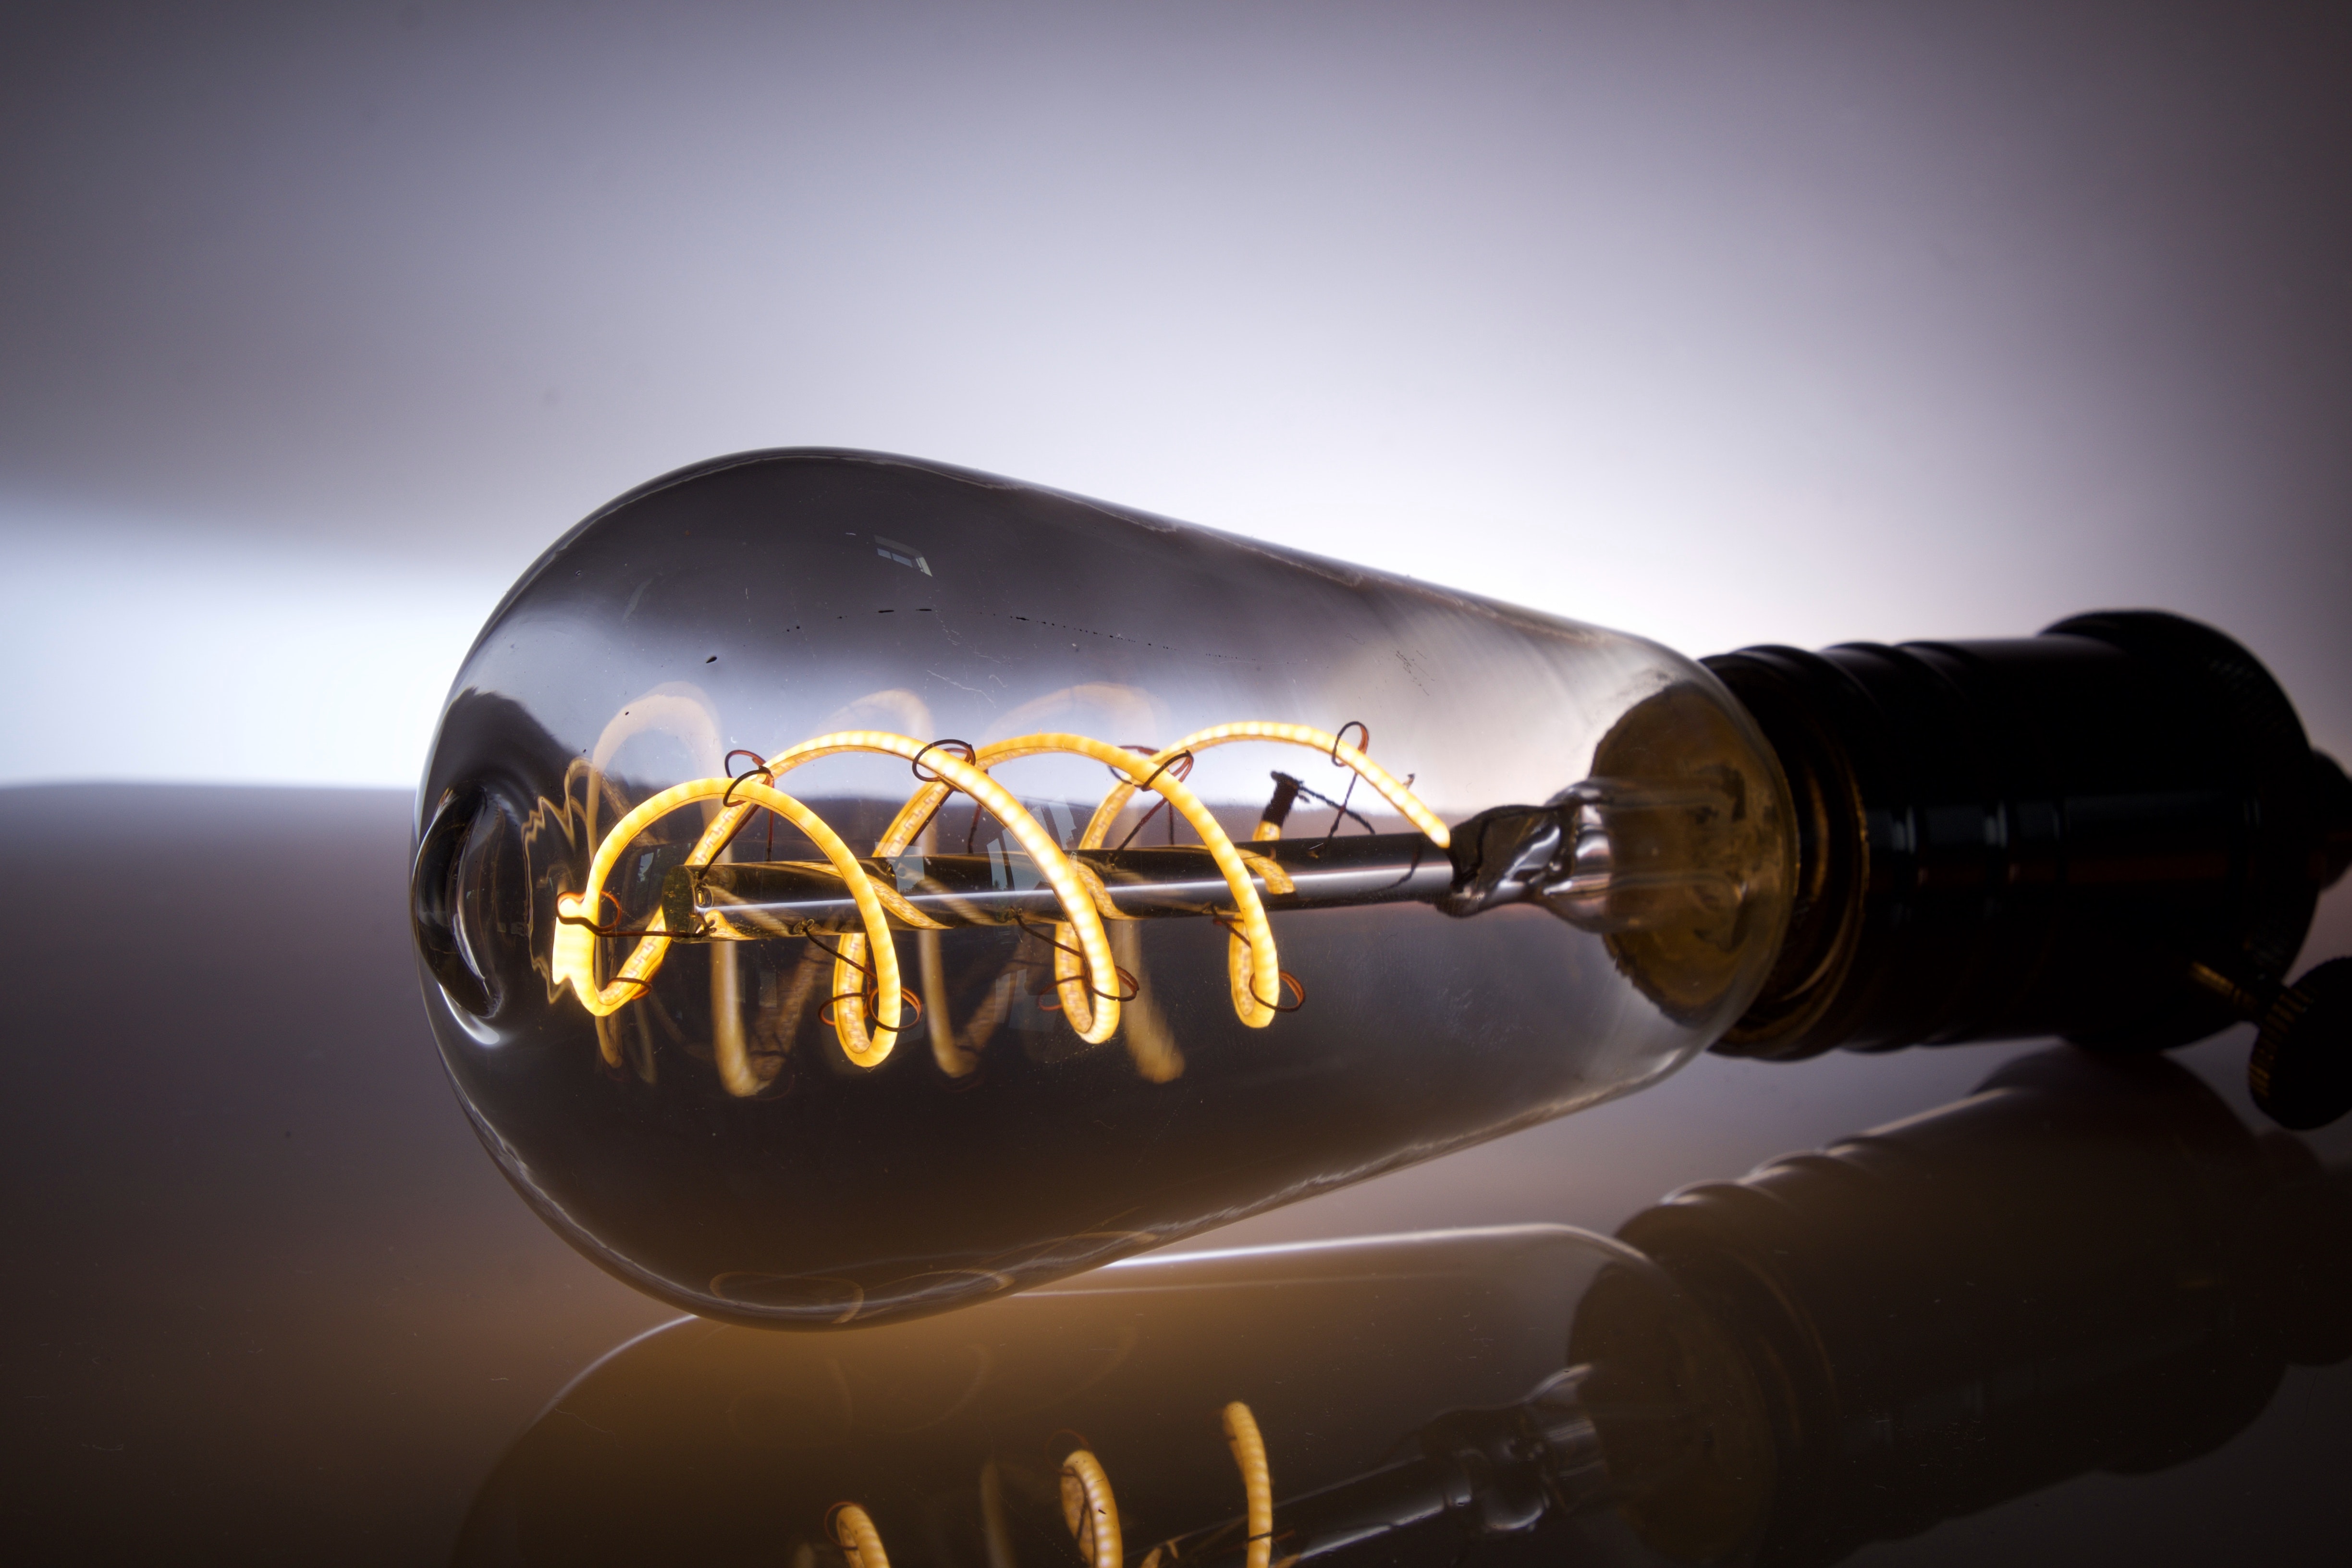
lighting, incandescent light bulb, glass